Klemens von Metternich

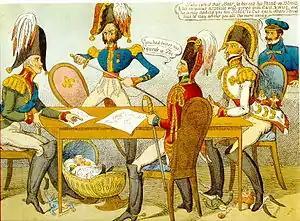
Cartoon from the Congress of Verona (1822)

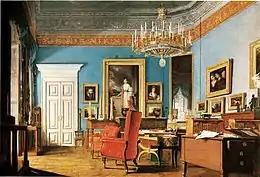
Office Prince Clemens von Metternich 1829

The rest of 1820 was filled with liberal revolts to which Metternich was expected to respond. Ultimately, the Austrian Foreign Minister was torn between following through on his conservative pledge (a policy favoured by the Russians) and keeping out of a country in which Austria had no interest (favoured by the British). He chose "sympathetic inactivity" on Spain but, much to his dismay and surprise, Guglielmo Pepe led a revolt in Naples in early July and forced King Ferdinand I to accept a new constitution. Metternich reluctantly agreed to attend the Russian-initiated Congress of Troppau in October to discuss these events. He need not have worried: the Tsar gave way and accepted a compromise proposal of moderate interventionism laid down in the Troppau Protocol. Still worried by Kapodistrias' influence over the Tsar, he laid down his conservative principles in a long memorandum, including an attack on the free press and the initiative of the middle classes.